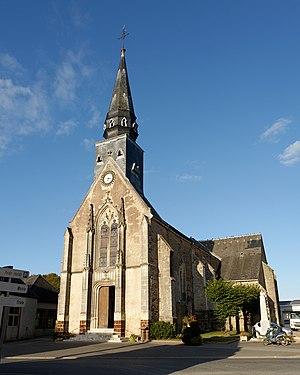
Église Saint-Pierre de Souday, (Classé, 1912) This building is indexed in the Base Mérimée, a database of architectural heritage maintained by the French Ministry of Culture,
Cet article recense les monuments historiques de Loir-et-Cher, en France.
Souday est une ancienne commune française située dans le département de Loir-et-Cher en région Centre-Val de Loire.
Cet article recense les monuments historiques français classés en 1912.